Theatre of Jersey

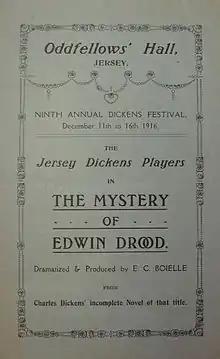
"The Mystery of Edwin Drood" presented by the Jersey Dickens Players, 1916

Edward Clarence "Teddy" Boielle (1872–1941) abandoned a less than successful business career for a career in entertainment. He brought concert parties to Jersey, was a key organiser of the Coronation celebrations for Edward VII and George V, noted especially for his part in the organisation of the inaugural Jersey Battle of Flowers, was stage manager of the Caesarean Operatic and Dramatic Society. Boielle also performing as the title rôle in "The Mikado", as Sir Joseph Porter in "HMS Pinafore", Bunthorne in "Patience", Mr Pockett in "The Magistrate" and others. He was founding Secretary of the Jersey Eisteddfod. He dramatised Charles Dickens' "The Haunted Man" for the Saint Helier's Church Literary Society (another of Dean Samuel Falle's cultural projects besides the Jersey Eisteddfod) in 1908 and staged it at the Oddfellows' Hall in Saint Helier in December 1908, followed by two public performances in January 1909. The success of these performances persuaded cast and author-director to form a regular company for the production of an annual Dickens stage adaptation: 1909–1910 "The Chimes"; 1910–1911 "The Battle of Life"; 1911–1912 "The Cricket on the Hearth"; 1912–1913 "The Christmas Carol"; 1913–1914 a revival of "The Haunted Man"; 1914 "Scenes from Pickwick"; 1915 "The Chimes"; 1916 "Edwin Drood"; 1917 "The Battle of Life"; 1918 "The Old Curiosity Shop"; 1919 "The Cricket on the Hearth"; 1921 "Oliver Twist". The Oddfellows' Hall was then turned into a cinema, and the Dickens Players moved to the Opera House for their final productions: 1922 a revival of "The Christmas Carol"; 1924 "David Copperfield". E.C. Boielle's commitments as manager of Wests Picture House and competition from new forms of entertainment led to the suspension of the annual Dickens dramatisations, but members of the amateur troupe moved on to other associations.